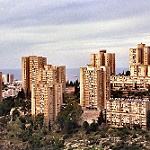
Scene: Outdoor